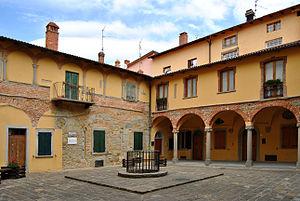
Monghidoro est une commune de la ville métropolitaine de Bologne dans l'Émilie-Romagne en Italie.